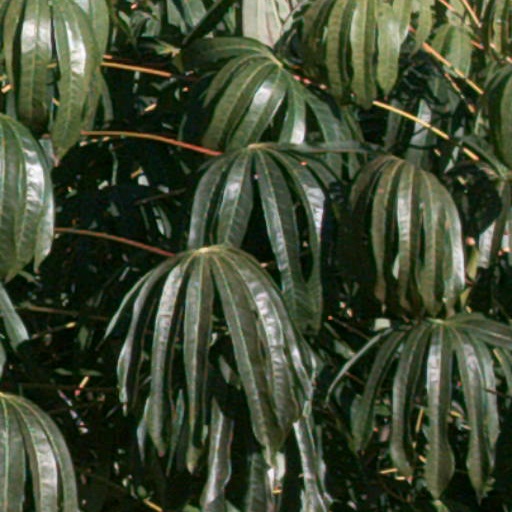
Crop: cassava